Georgy Pyatakov

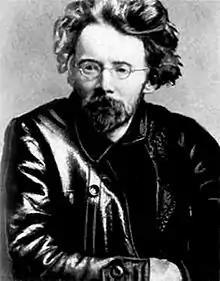
Pyatakov in 1916

After the February Revolution, Pyatakov returned to Russia from Norway but was arrested at the border due to having a false passport. He was subsequently escorted to Petrograd, and then finally to Kiev. He lived in Ukraine from March 1917, becoming a member, then in April, chairman, of the Kiev Committee of the RSDLP. He was elected a of the on 5 August 1917.